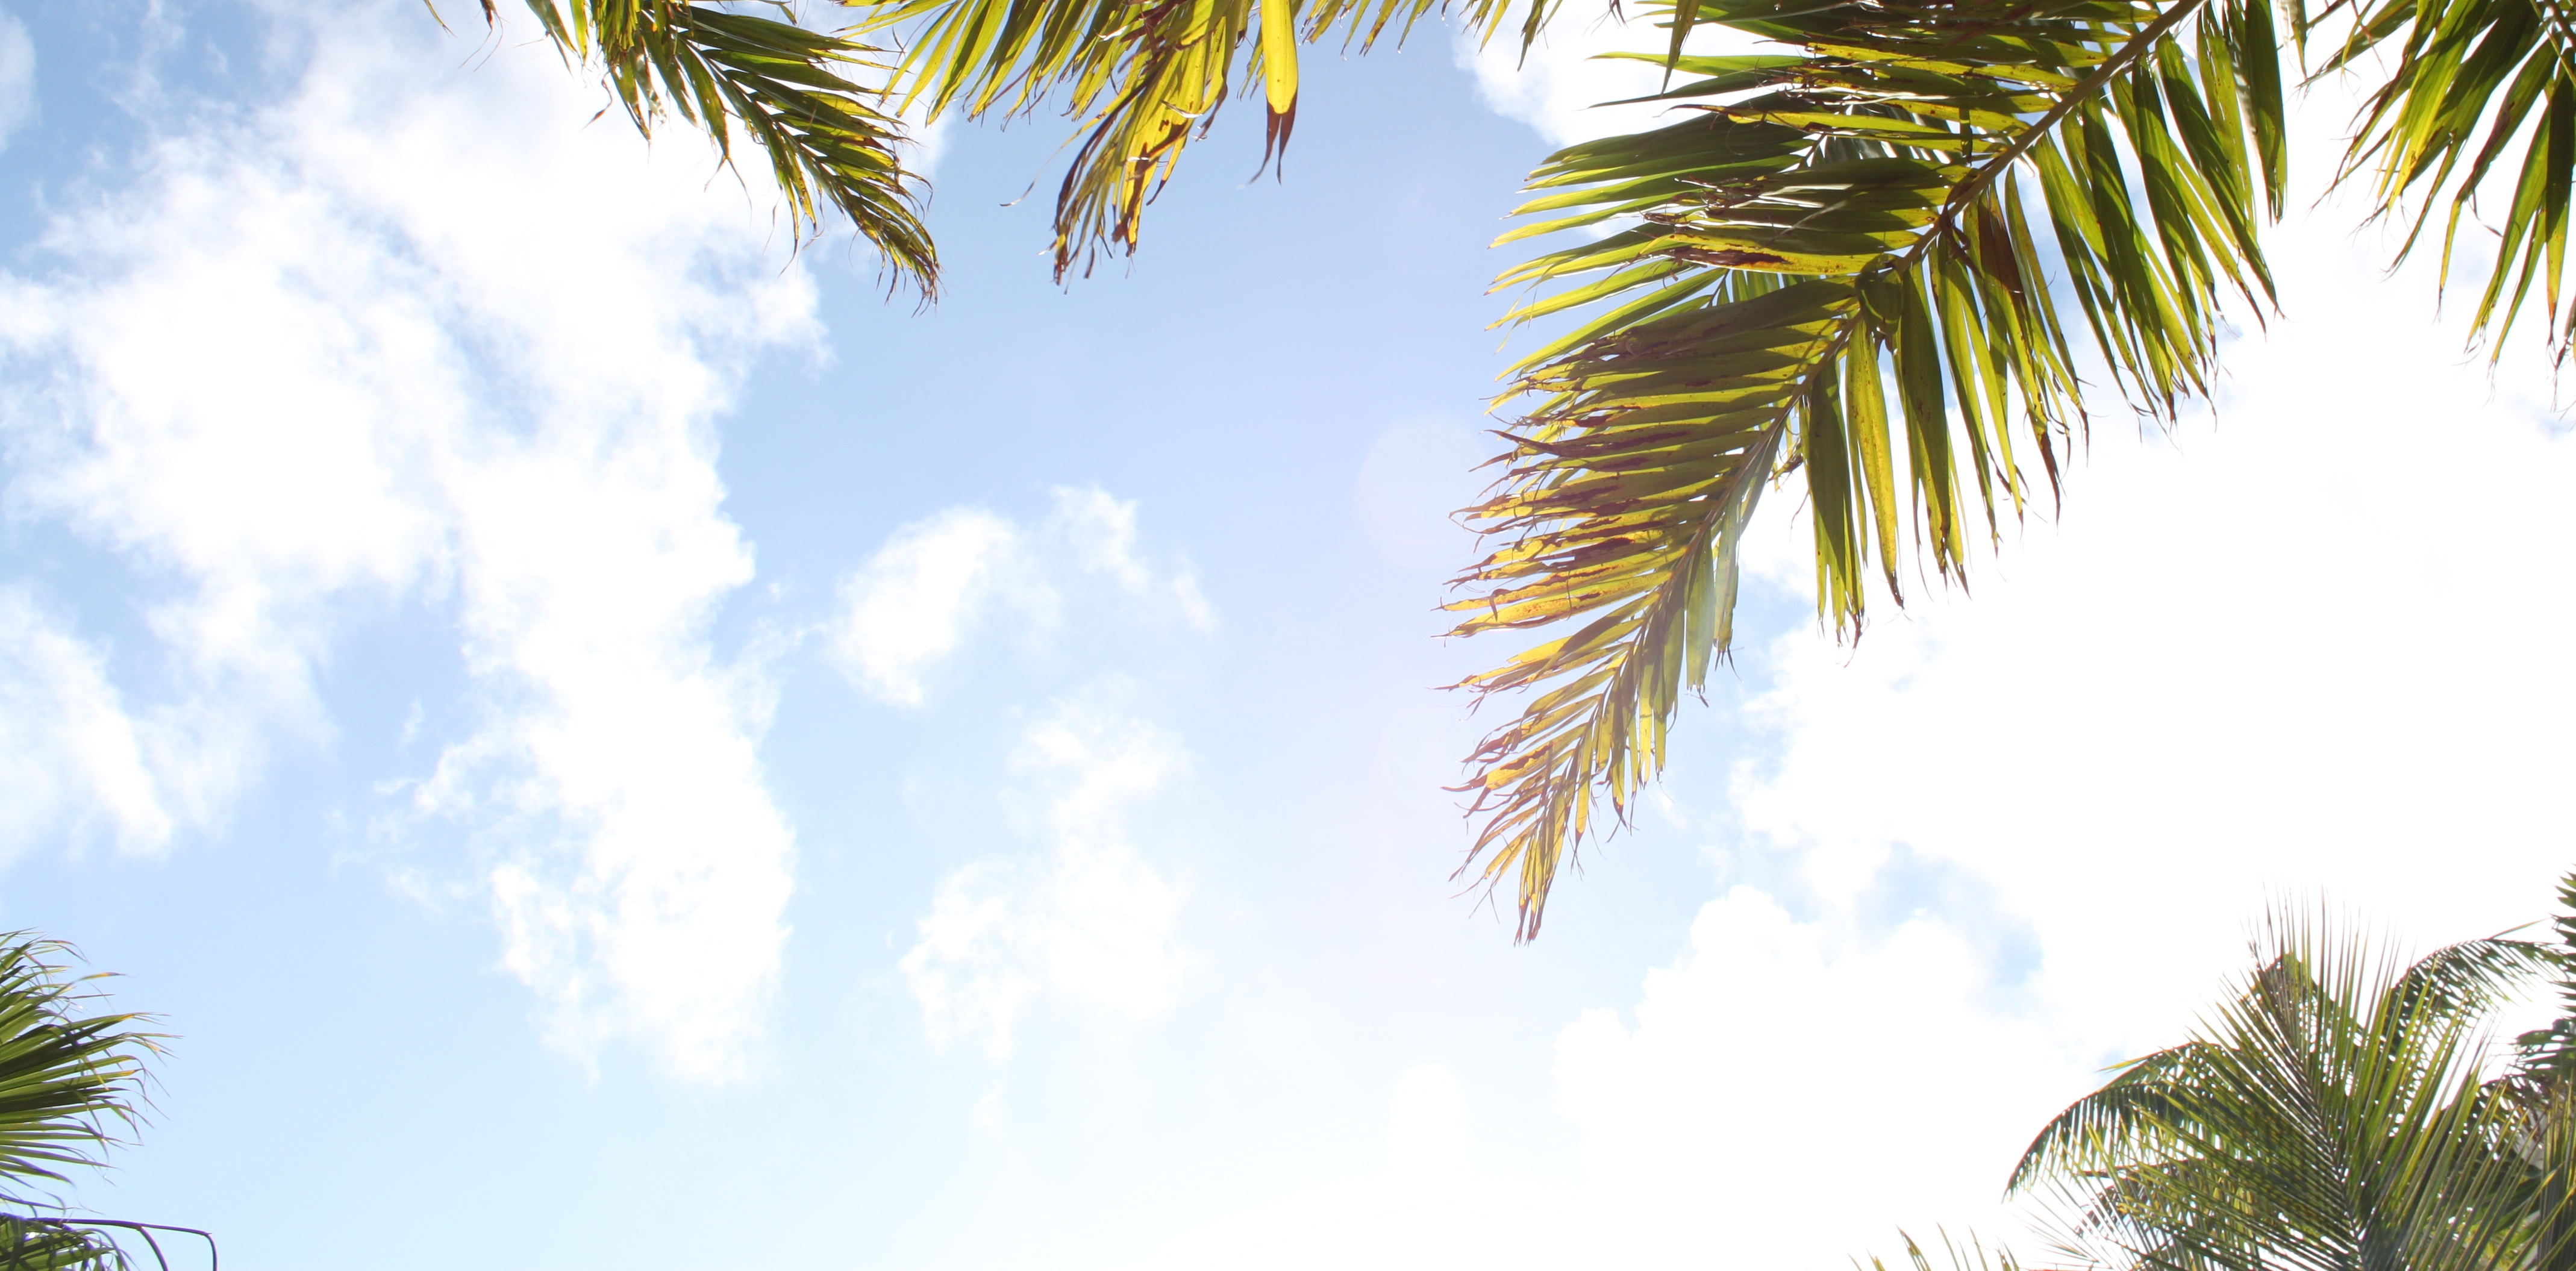
landscape, tree, nature, outdoor, branch, plant, sky, sun, palm tree, sunlight, leaf, flower, wind, vacation, travel, green, relax, paradise, palm, scenic, tropical, island, blue, tourism, blue sky, sunny, clouds, clear sky, resort, summer vacation, sunny sky, flowering plant, summer background, travel background, tropical background, woody plant, land plant, arecales, palm family, borassus flabellifer